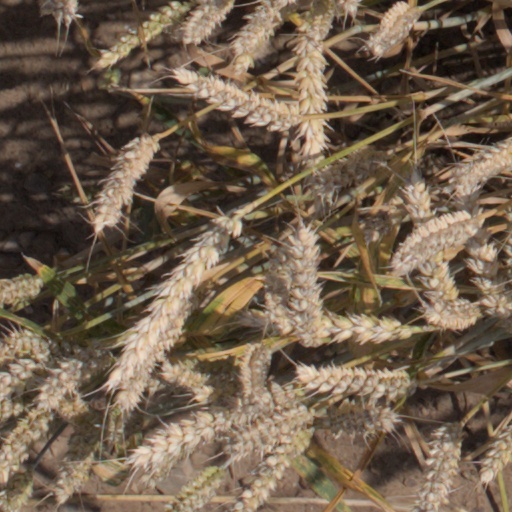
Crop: wheat